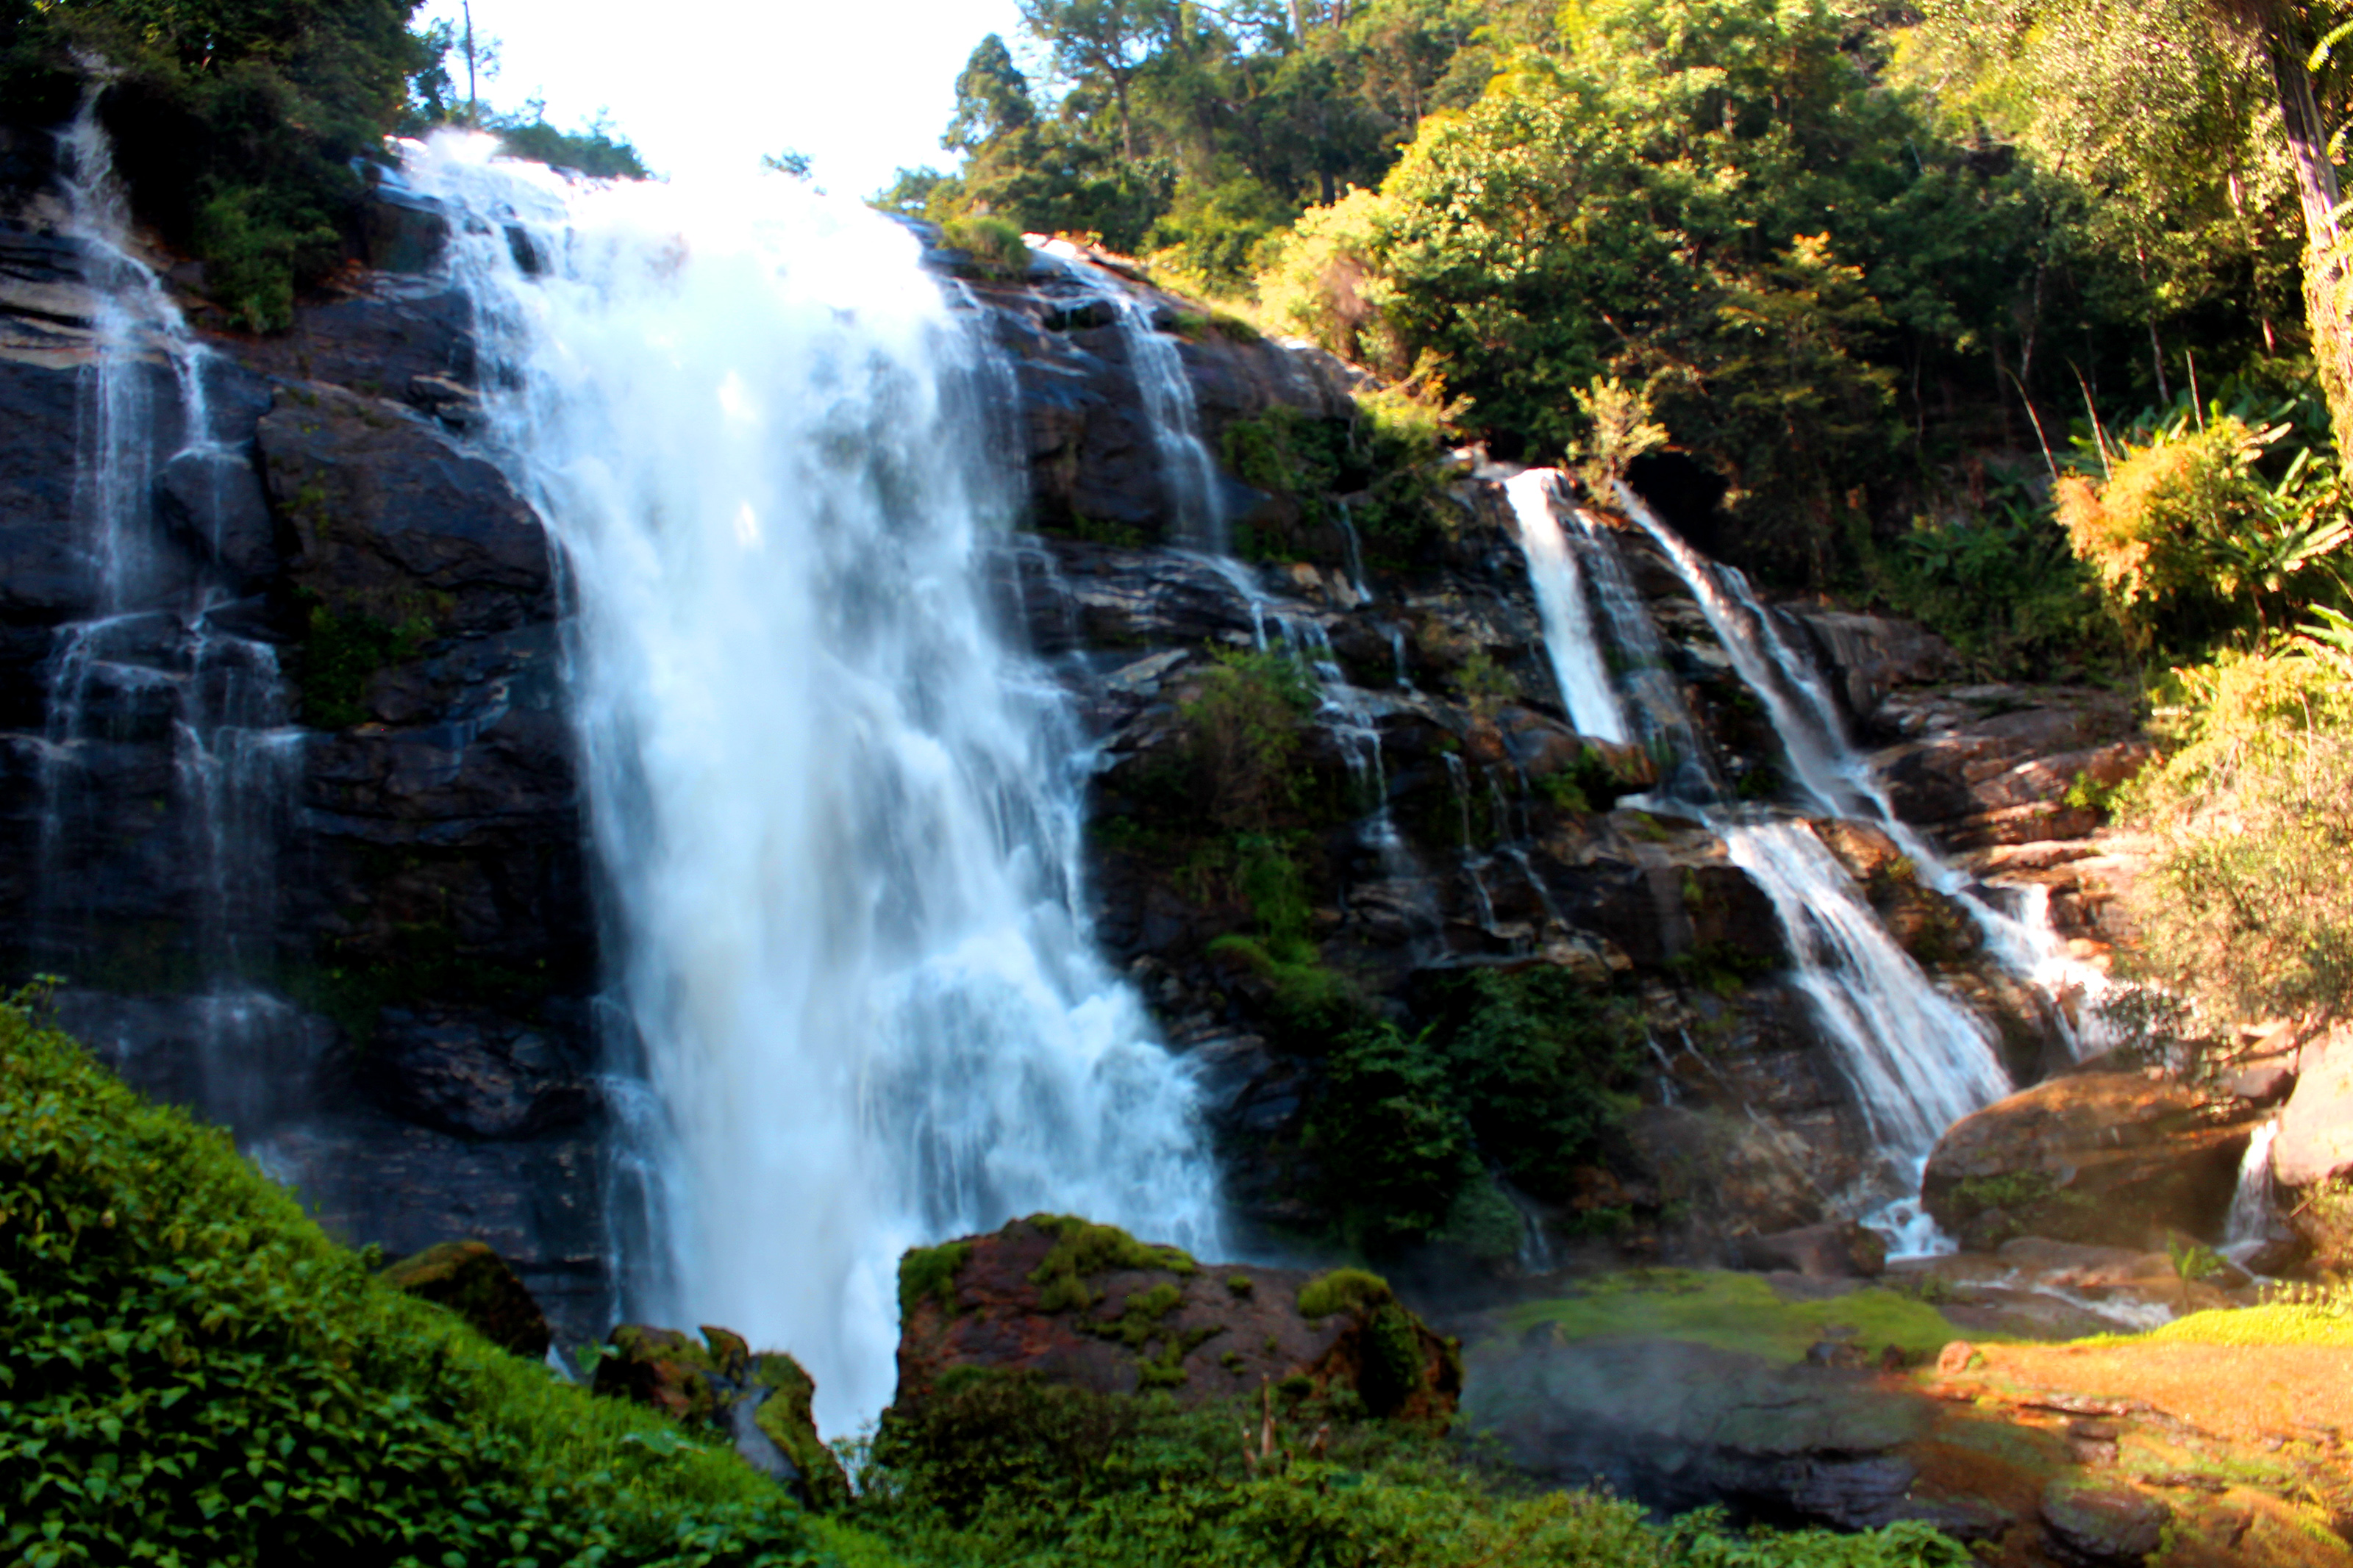
chiang, forest, green, hard, mountains, national, north, park, rain, refreshing, thai, thailand, trees, waterfall, water spray, wet, yosemite, water resources, natural landscape, body of water, nature, water, nature reserve, watercourse, vegetation, chute, state park, stream, water feature, biome, valdivian temperate rain forest, landscape, riparian zone, rainforest, hill station, ravine, national park, jungle, old growth forest, tropical and subtropical coniferous forests, creek, wasserfall, moss, riparian forest, formation, plant, river, rock, fluvial landforms of streams, escarpment, vehicle, temperate broadleaf and mixed forest